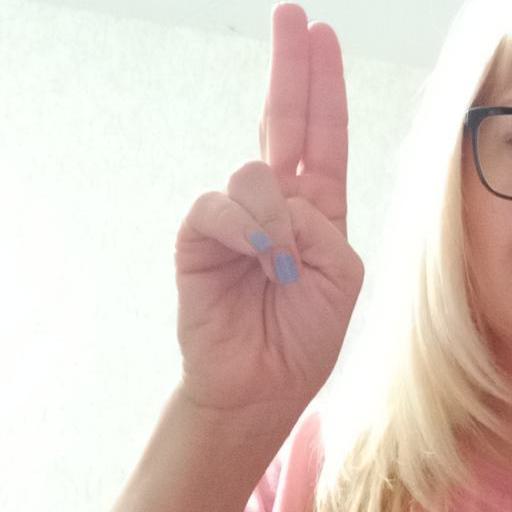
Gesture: two_up